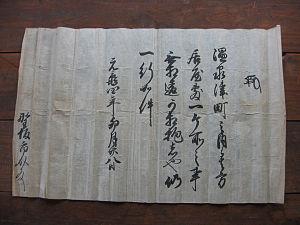
Hayashi Narinaga est un samouraï durant la période Sengoku de l'histoire du Japon, obligé du clan Mōri et koku-jin-ryōshu du sud de la province de Bingo. Il occupe de nombreux postes dont karō au service de Mōri Motonari et de son père, Mōri Mototoshi, au cours de missions diplomatiques en compagnie de Toyotomi Hideyoshi. Narinaga est bugyō sous Mōri Terumoto. Il reçoit de Hideyoshi le rang de Hizen-no-kami. Il sert comme diplomate entre les Mōri et Hideyoshi. Il se voit plus tard attribuer le 5ᵉ rang de cour inférieur, degré junior jugoi. Le caractère nari vient de son seigneur Mōri Motonari et naga de son père Kikuchi Takenaga. Narinaga est l'un des rares qui ont traversé toute la période Sengoku.